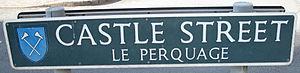
Le perquage est un terme utilisé à Jersey pour désigner un chemin sanctuarisé reliant chacune des églises de l'île Anglo-Normande à la côte. Ces chemins avaient une perche de largeur d'où le nom de perquage, du normand perque, dérivé du nom latin pertica.